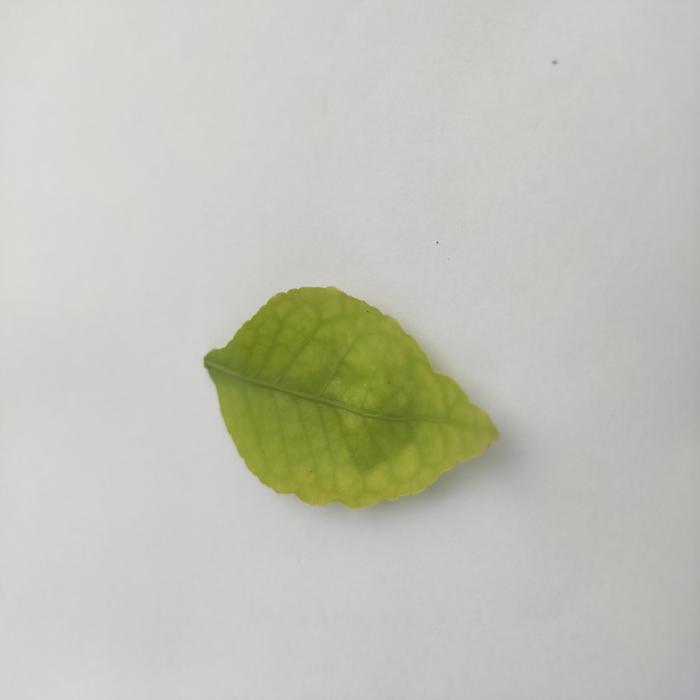
Crop: Aegle Marmelos
Leaf condition: Cercospora_Leaf